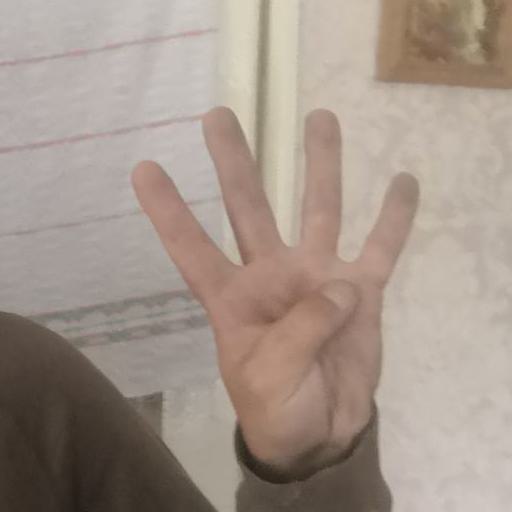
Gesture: four